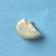
Maize quality: Bad